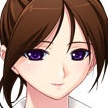
Portrait style: Anime Portrait